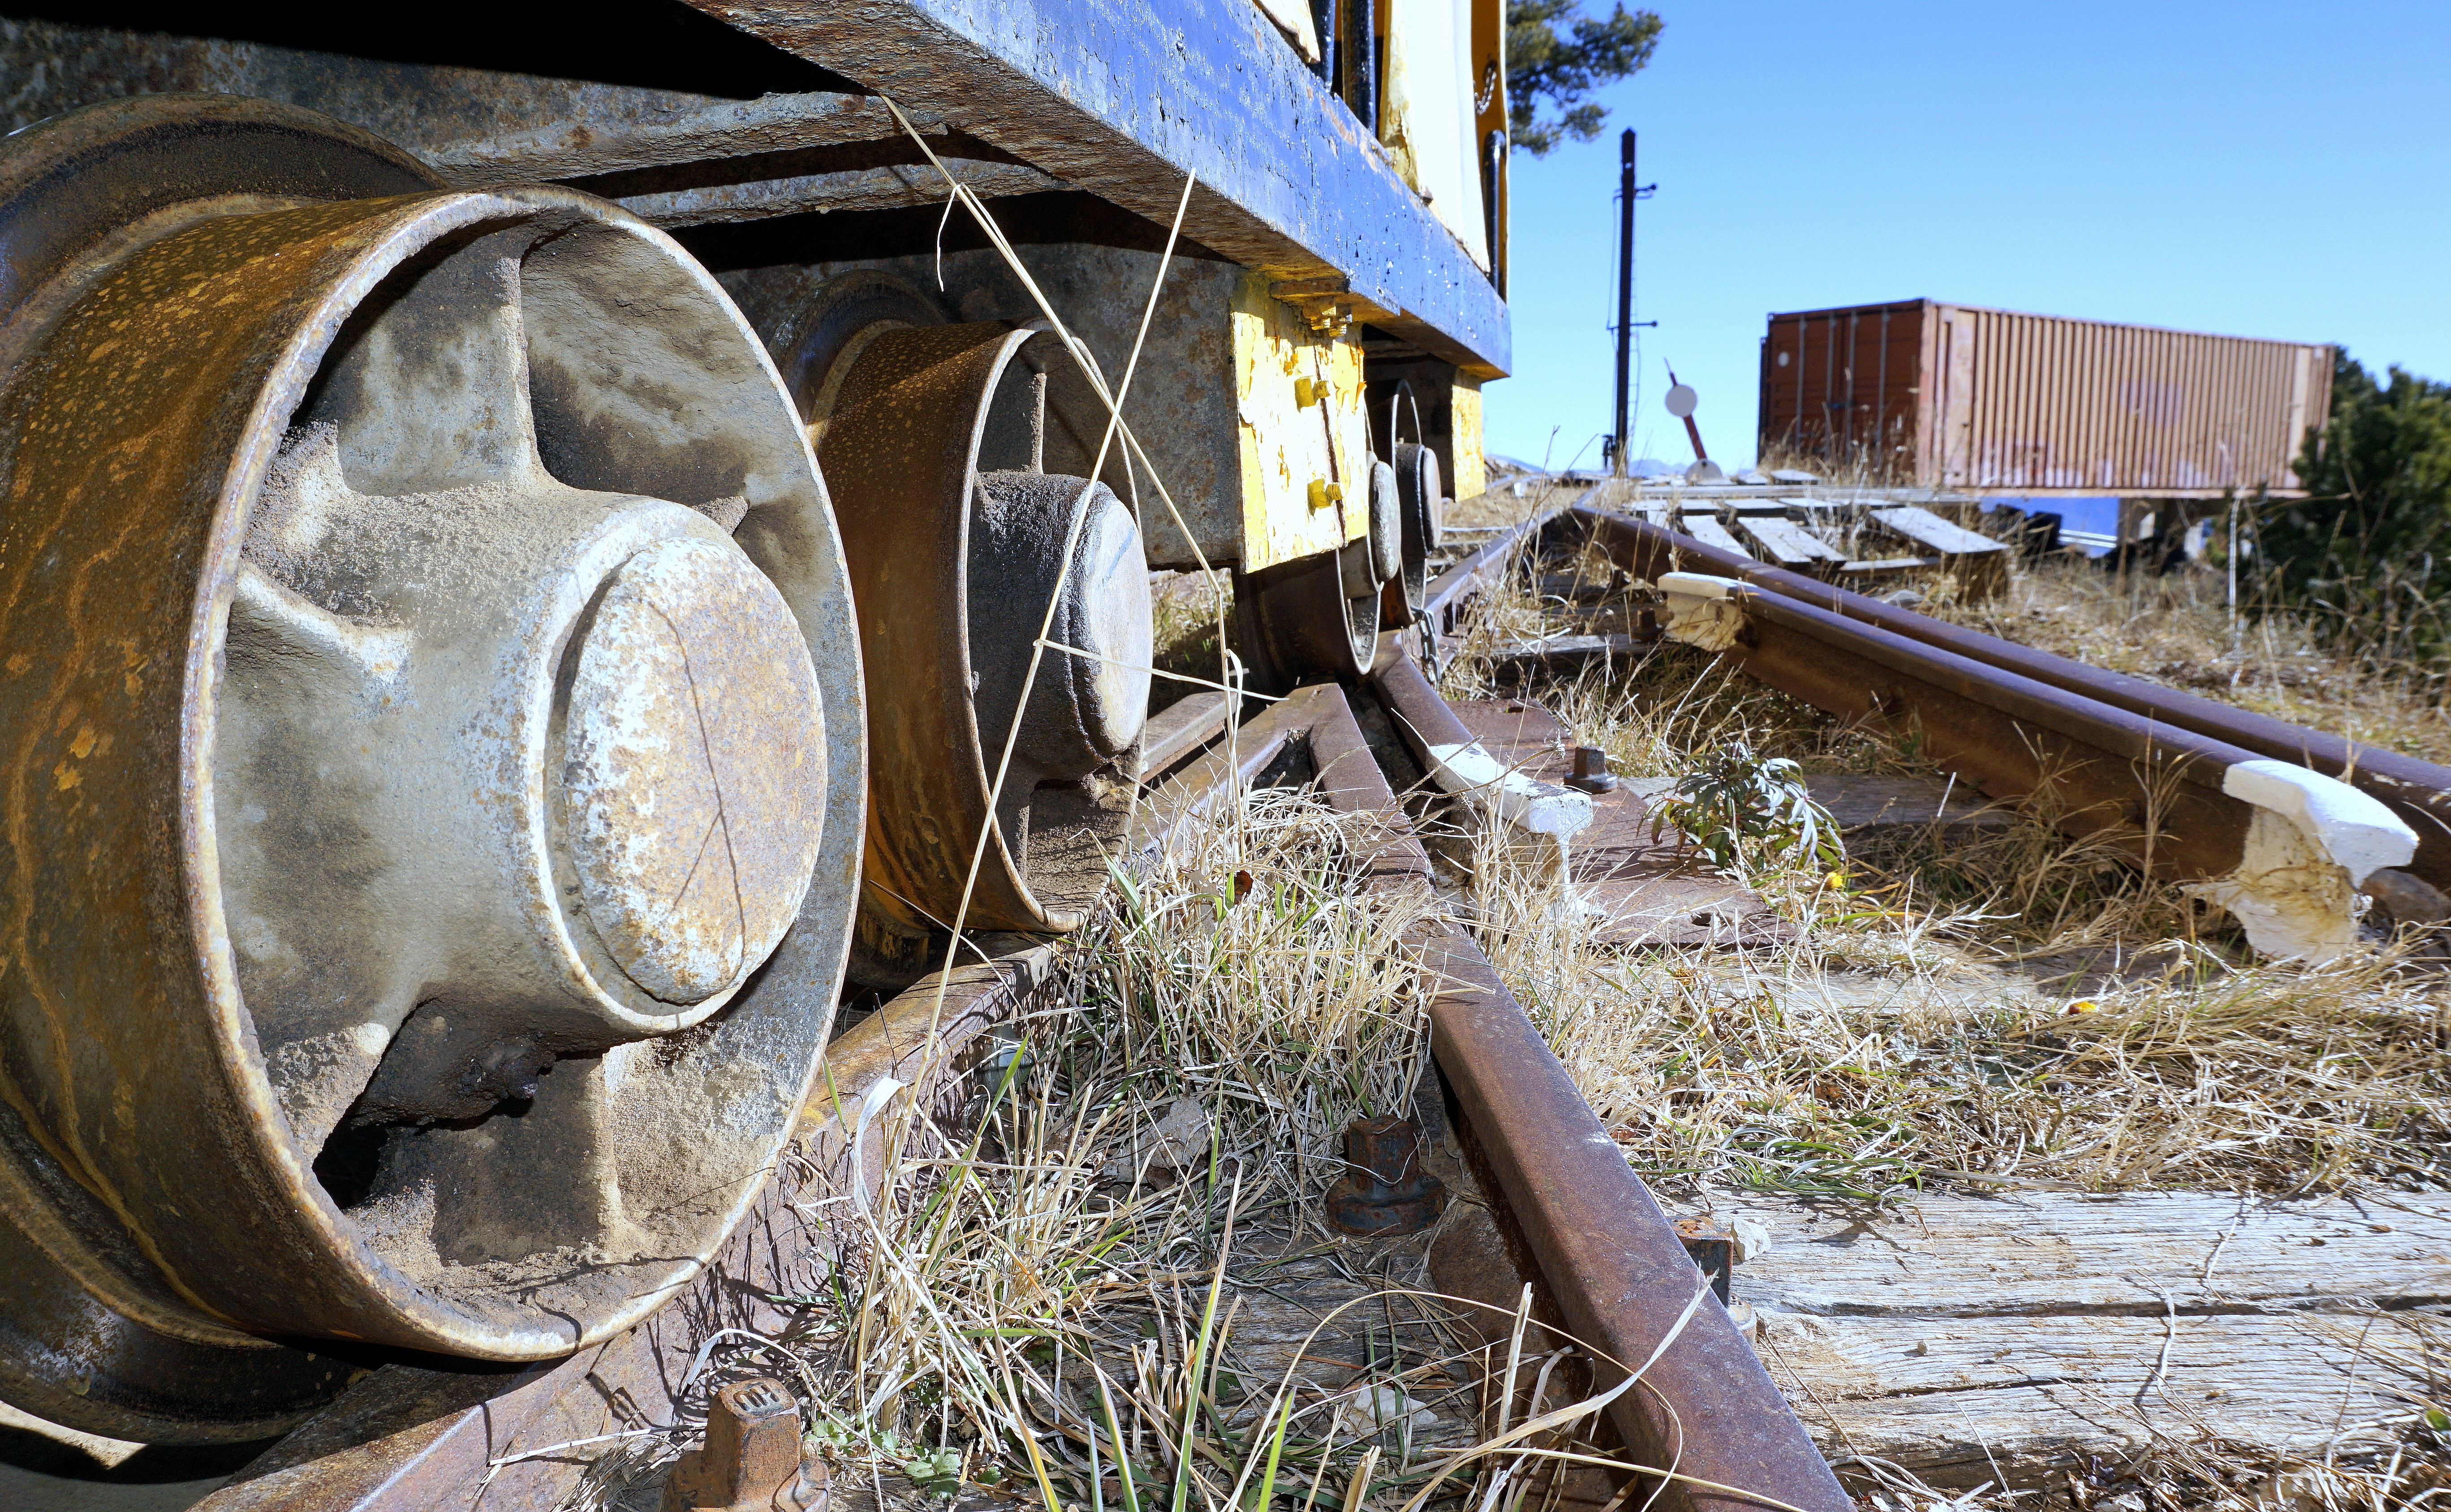
track, railway, wagon, train, steel, transport, rails, wheels, iron, via, train tracks, naughty